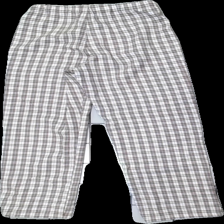
View: back
Type: Trousers
Category: Ladies
Brand: Not in the list
Brand text on label: Brandymelville
Colors: Brown, Blue, Beige, Multicolor
Material: 100% Cotton
Pattern: Checkered print
Cut: Regular
Season: All
Price range: 50-100
Recommended usage: Reuse
Description: checkered trousers